Lazzaro Donati

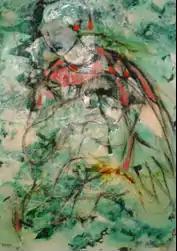
Maternita 1968

Donati insisted on a tidy studio and did not allow paint to spot its surface. He said that "Painting is a matter of precision. If a painter can’t put his paint where he wants it to go, I don’t see how he can call himself a painter. For me it is absolutely necessary to control the paint."